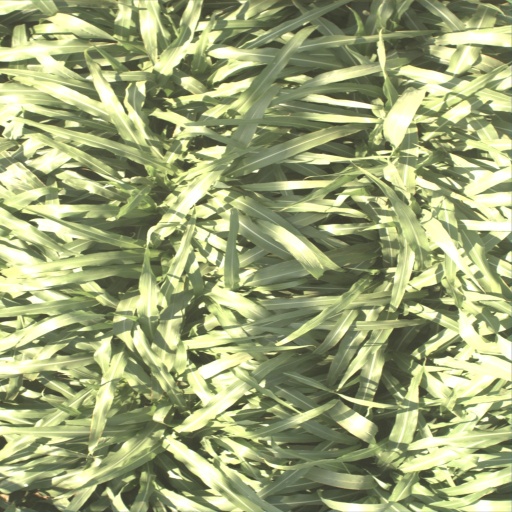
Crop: sorghum